Shizuka Arakawa

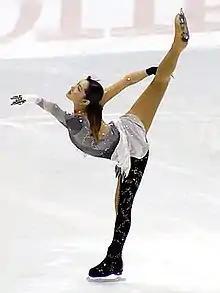
Arakawa performs a Kerrigan spiral in her exhibition to "Memory" from "Cats" at the 2004 NHK Trophy.

At the 2006 Winter Olympics in Turin, Italy, Arakawa skated in the short program to Fantaisie-Impromptu by Chopin. She went into the long program in third place, behind pre-event favorites Sasha Cohen and Irina Slutskaya. Less than a point separated the top three skaters. In the long program, Cohen was the first of the three leaders to skate, followed by Arakawa and Slutskaya. Cohen made two major mistakes during her long program, leaving the door open to the other leaders.